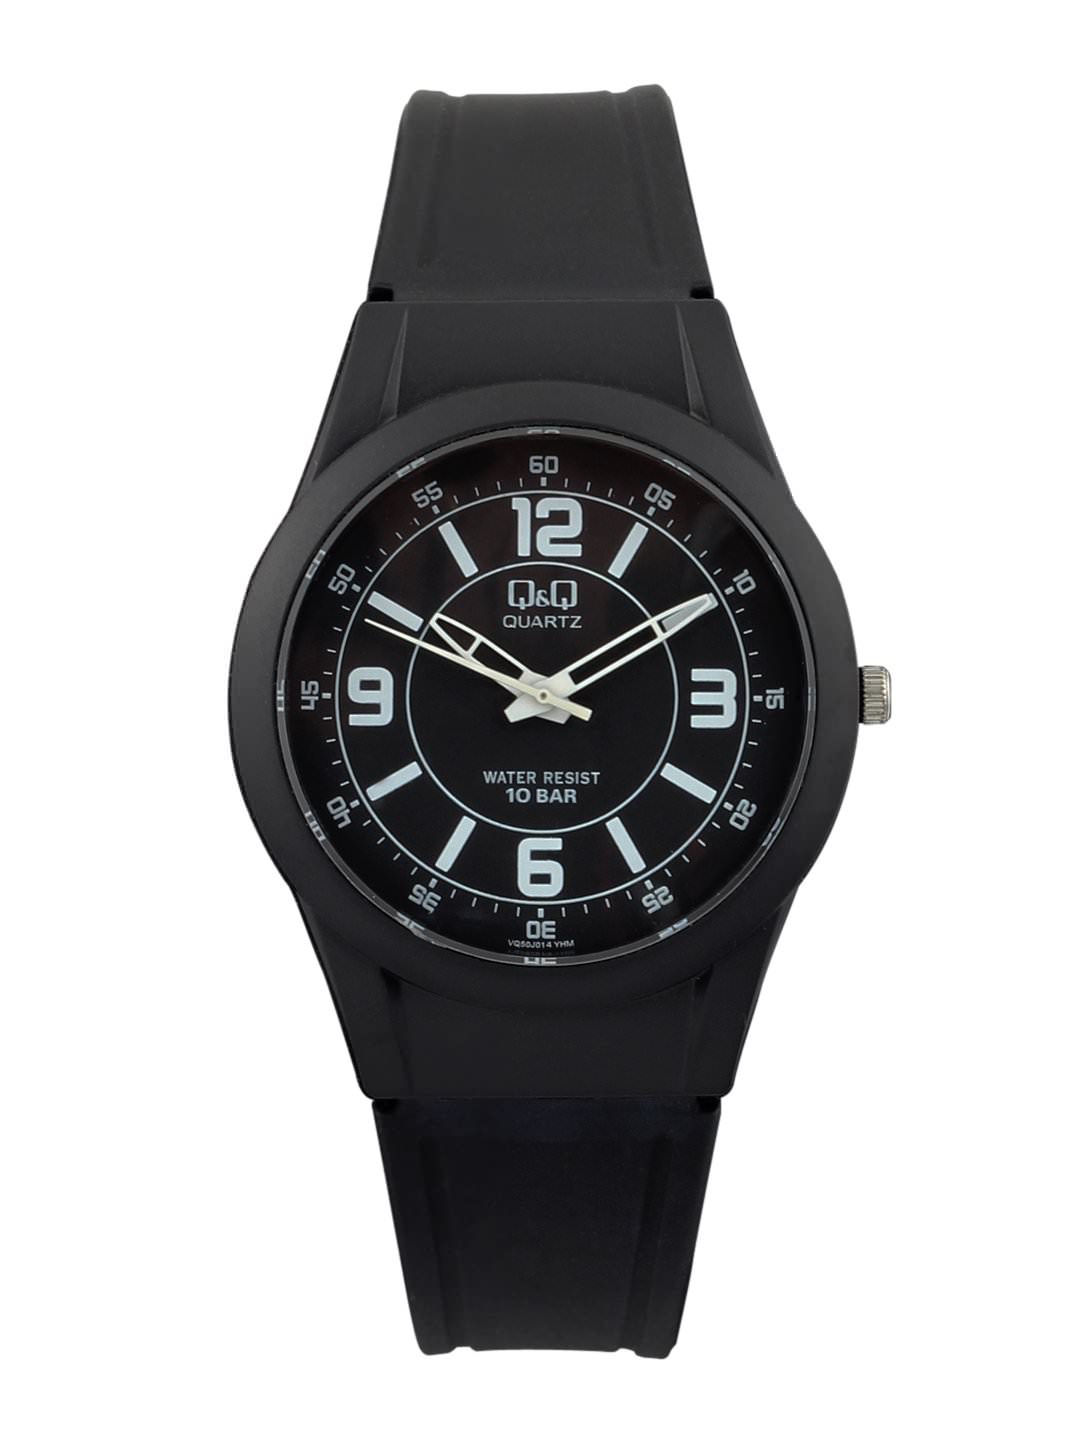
Q&Q Men Black Watch
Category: Accessories / Watches / Watches
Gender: Men
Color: Black
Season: Winter 2016
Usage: Casual